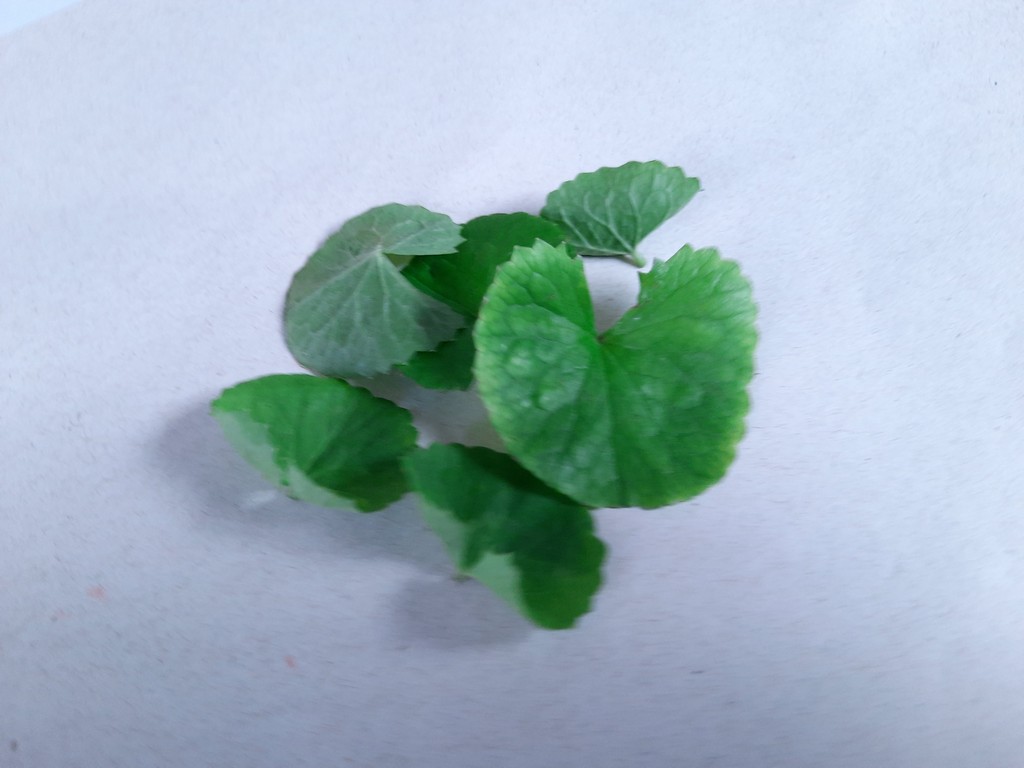
Label: Healthy